STI West Negros University

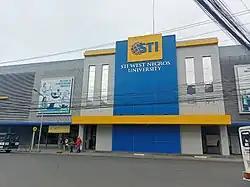
Facade of STI West Negros University along Burgos St.

As of 2021 to present, aside from the School of Basic Education, Senior High School, and School of Graduate Studies, STI WNU has six Colleges namely, College of Education, Arts and Sciences (CEAS), College of Criminal Justice Education (CCJE), College of Information and Communication Technology (CICT), College of Business Management and Accountancy (CBMA), College of Hospitality and Tourism Management (CHTM), and College of Engineering (COE).